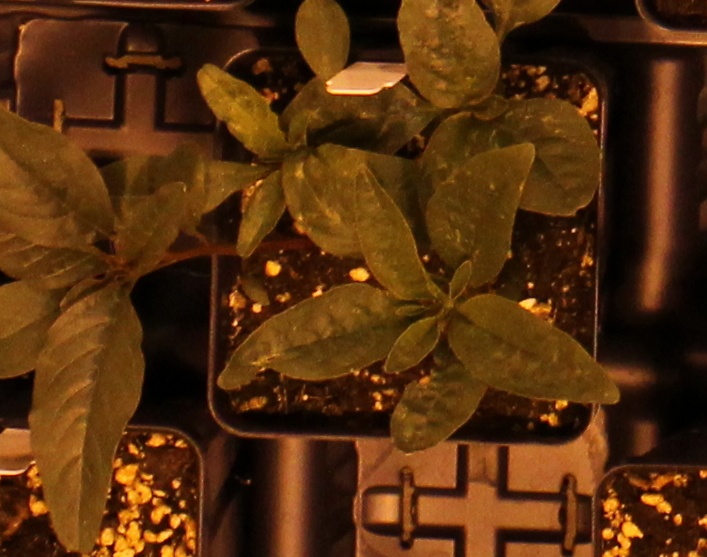
Label: Waterhemp